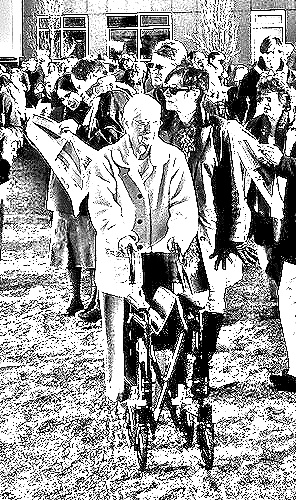
Portrait style: Sketch Portrait